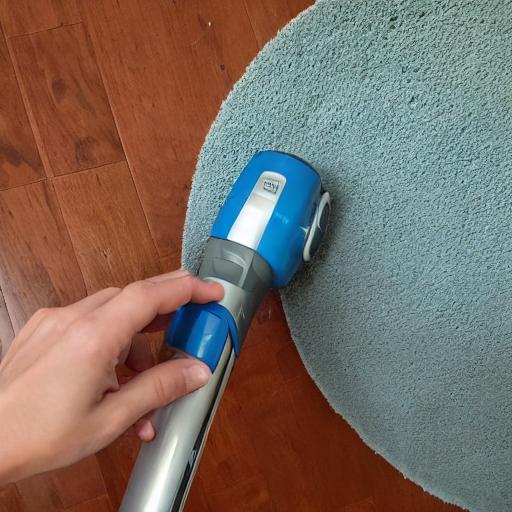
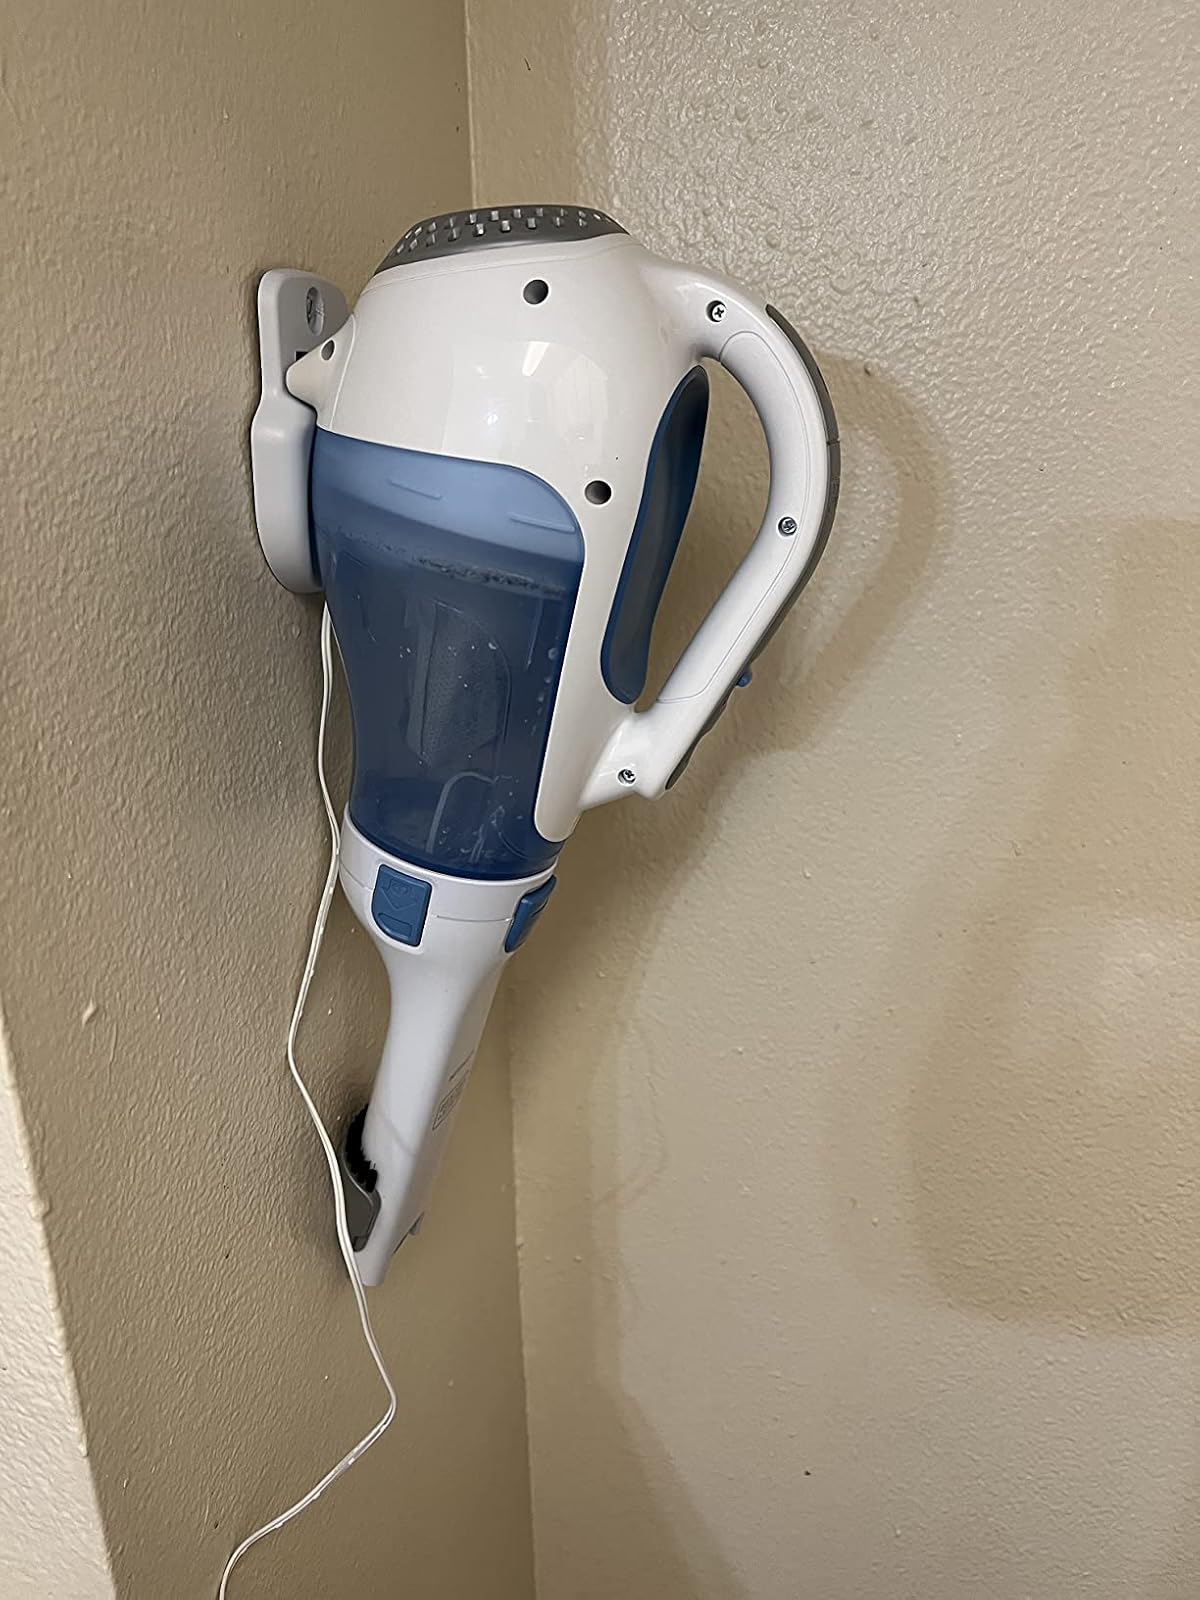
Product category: items_vacuum
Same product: no